Restaurant: Impossible

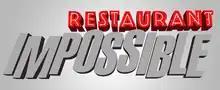

Restaurant: Impossible is an American reality television series, featuring chef and restaurateur Robert Irvine, that originally aired on Food Network from 2011 to 2016. After a three-year hiatus, the show returned on April 20, 2019. It was announced that the show was canceled after 22 seasons in 2023.